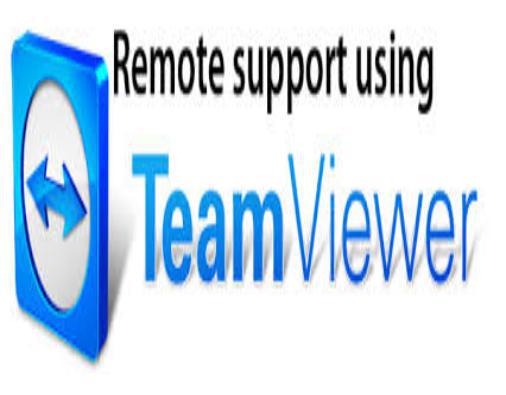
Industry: Others